Battle of Dürenstein

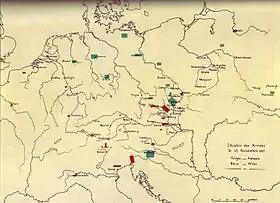
By 25 November the Coalition and French troops had concentrated in the vicinity of Austerlitz, about east of Krems an der Donau.

The loss of Schmitt was a significant blow to the Austrian military organization. Called out of retirement for this specific task, he was the most experienced Habsburg general staff officer, second only to the Archduke Charles. From mid-1796 until his retirement in 1800 he had been Chief of the Quartermaster General Staff of the Army, the Lower Rhine, the Rhine and the Army of Germany. Furthermore, he was a trusted member of Archduke Charles' staff. He had helped to design several of Charles' more important victories at Emmendingen, Schliengen, the sieges at Kehl and Hünigen, the battles at Ostrach and Stockach, and the northern Swiss Campaign of 1799 that included battles at Winterthur and Zürich. An experienced officer and excellent tactician, he might well have made a more effective Chief of the Quartermaster General Staff of the Coalition Army at the Battle of Austerlitz than his eventual replacement, Franz von Weyrother. In Schmitt's absence, Weyrother, the architect of the Austrian catastrophe at Hohenlinden in 1800, was chosen to develop the general battle plan of Coalition action at Austerlitz. Schmitt, undoubtedly a far better tactician than Weyrother, and possessor of superior training and mapping skills, would have developed a more realistic Coalition plan for Austerlitz. Schmitt's presence would probably not have been enough to turn that defeat into a victory, but it would have mitigated the magnitude of the Coalition's losses; Austerlitz was considered one of Napoleon's finest triumphs.